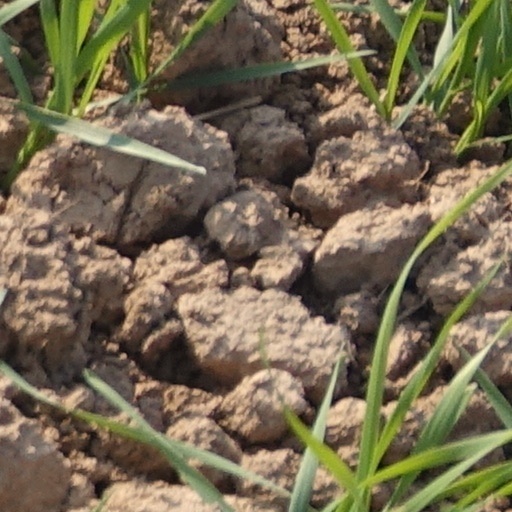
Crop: wheat